Hermann von Teschenberg

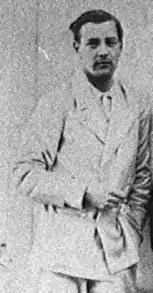

Hermann Freiherr von Teschenberg (6 July 1866 – 6 November 1911) was an Austrian barrister, translator, and an LGBT rights activist.